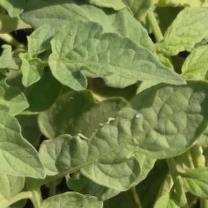
Crop: Tomato
Condition: healthy-leaf